Science and technology in Nazi Germany

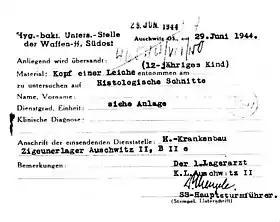
A request in which Dr. Josef Mengele demands that the head of a 12-year-old child be provided to him for "examination". From the archive of the gypsy sector of the Auschwitz camp

During the war years, German doctors conducted experiments in concentration camps that were incompatible with medical and human ethics, including determining the limits of the viability of the human body. On November 9, 1946, after the trial of the main war criminals, the Nuremberg Doctors' trial ("Ärzteprozess") began. During the process, 1,471 documents were considered, and witnesses for the prosecution and defense were heard. The testimonies of the accused were published in a large edition in two volumes: "Wissenschaft ohne Menschlichkeit" and "Diktat der Menschenverachtung", but these materials did not go on open sale.